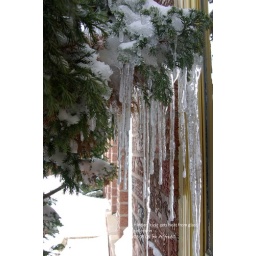
Hidden icicles with heat generated by the reflection of the sun from the storm door glass